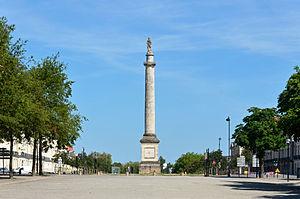
Vue du cours Saint-André et de la place du Maréchal-Foch depuis le cours Saint-Pierre avec la colonne Louis-XVI (statue de Johann Dominik Mahlknecht) - Nantes
Louis XVI, né le 23 août 1754 à Versailles et mort guillotiné le 21 janvier 1793 à Paris, est roi de France et de Navarre du 10 mai 1774 au 6 novembre 1789, puis roi des Français jusqu’au 21 septembre 1792. Il est le dernier roi de France de la période dite de l'Ancien Régime.
La colonne Louis-XVI est un monument de la ville de Nantes en France, installé au centre de la place Maréchal-Foch. C’est une colonne de 28 mètres de haut, posée sur un piédestal, surmontée d'une statue du roi de France Louis XVI.